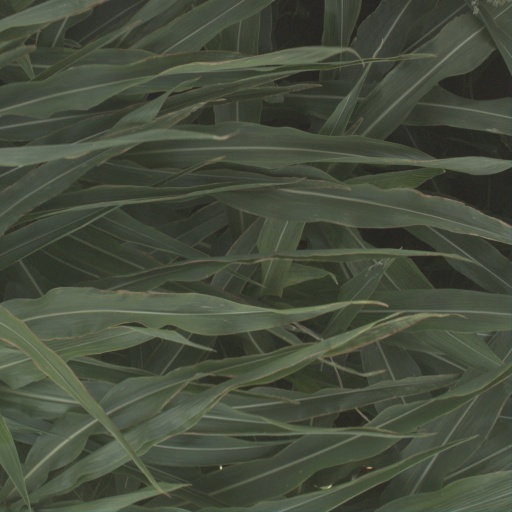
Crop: sorghum